André Prudhommeaux

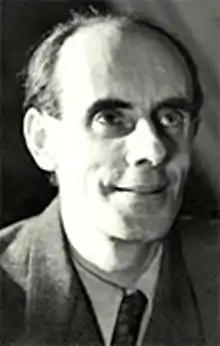

André Prudhommeaux (15 October 1902 – 13 November 1968) was a French anarchist bookstore owner whose shop in Paris specialized in social history and was a place for many debates and discussions. He was an agronomist, libertarian, editor of "Le Libertaire" and "Le Monde Libertaire", writer, and journalist.